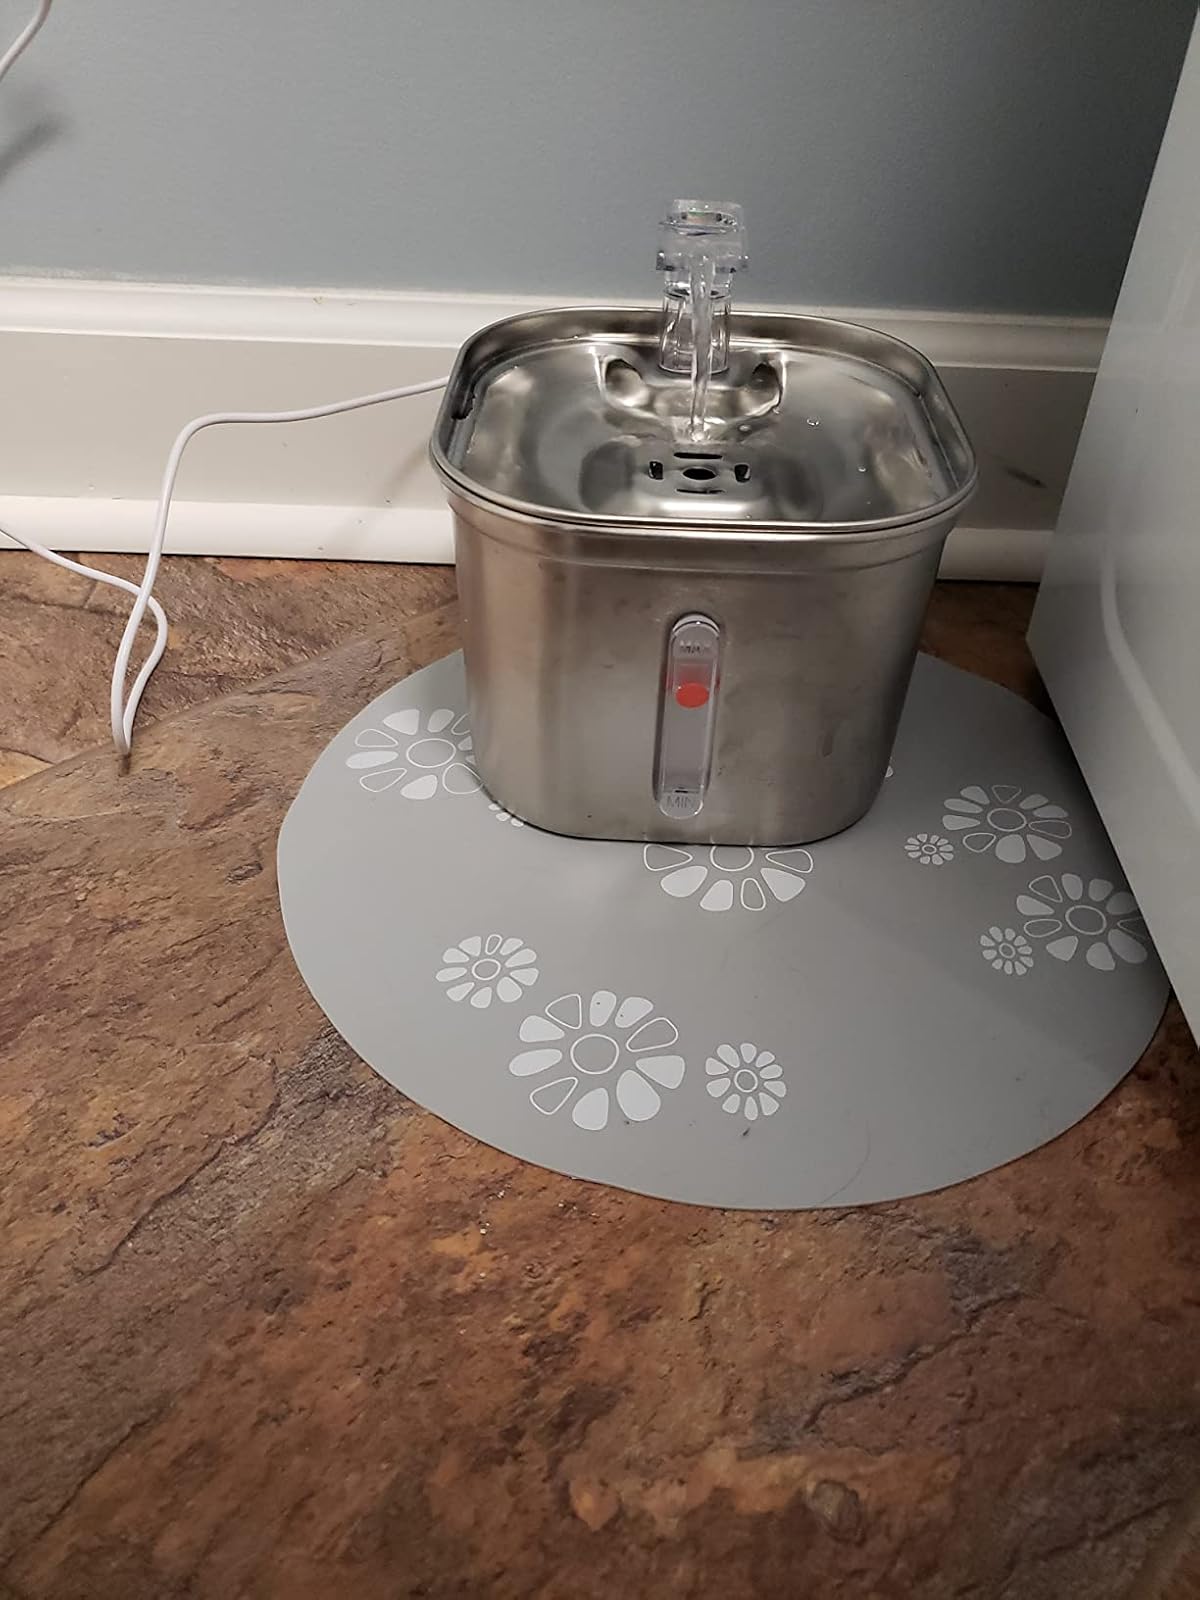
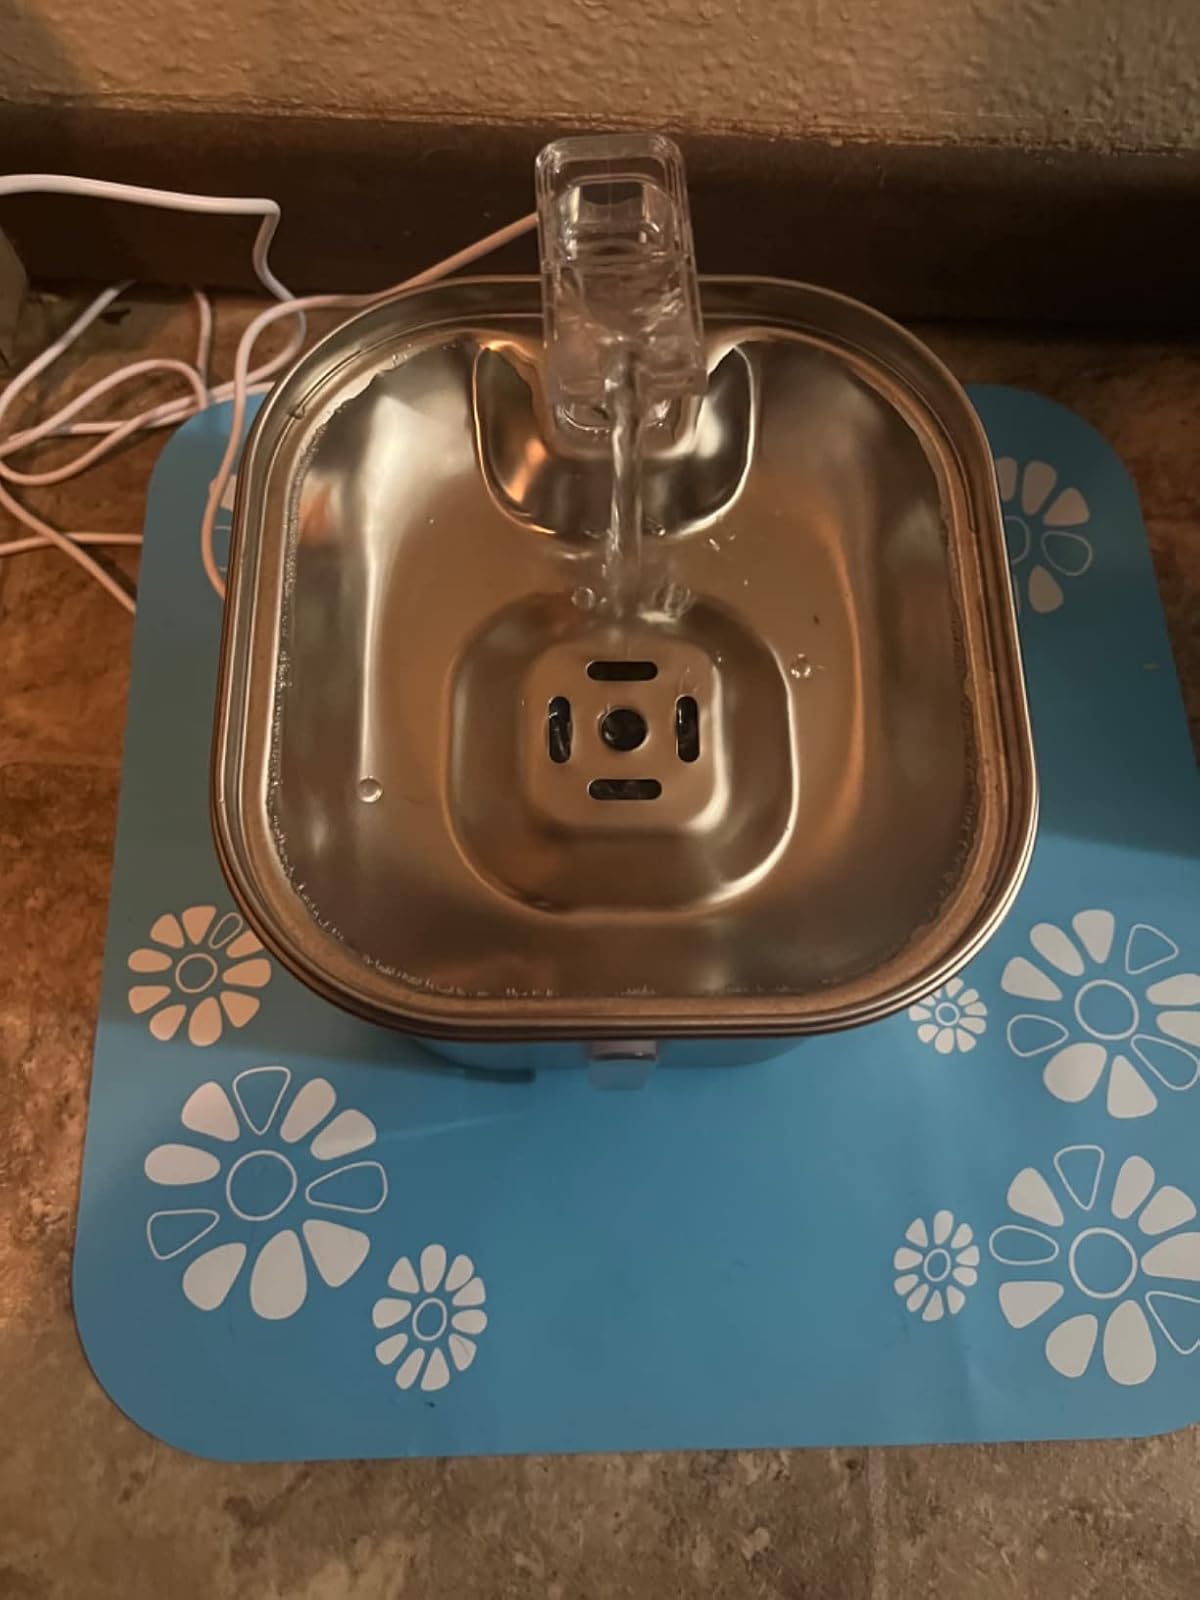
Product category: items_bowl
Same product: yes